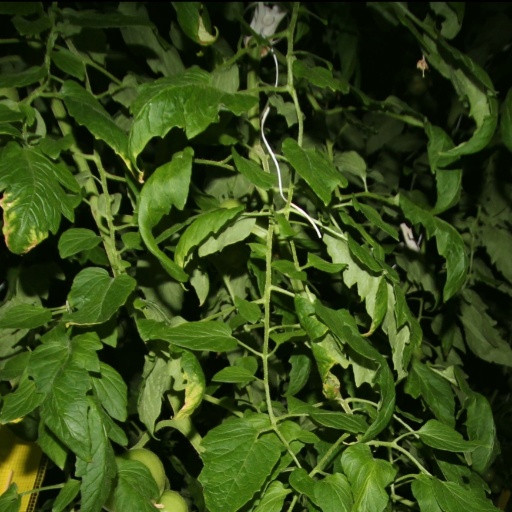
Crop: tomato